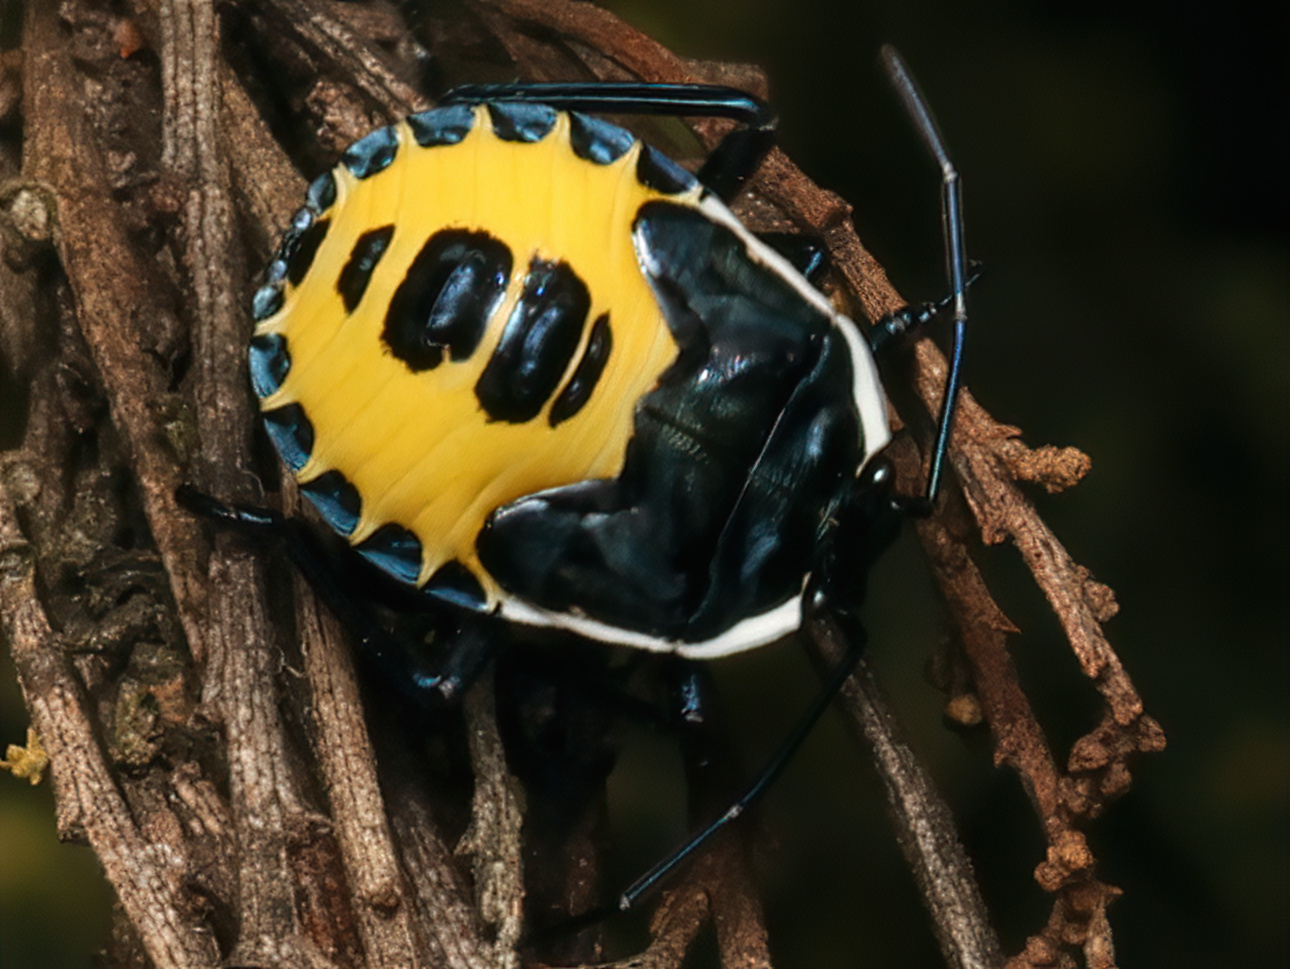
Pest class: stink_bug